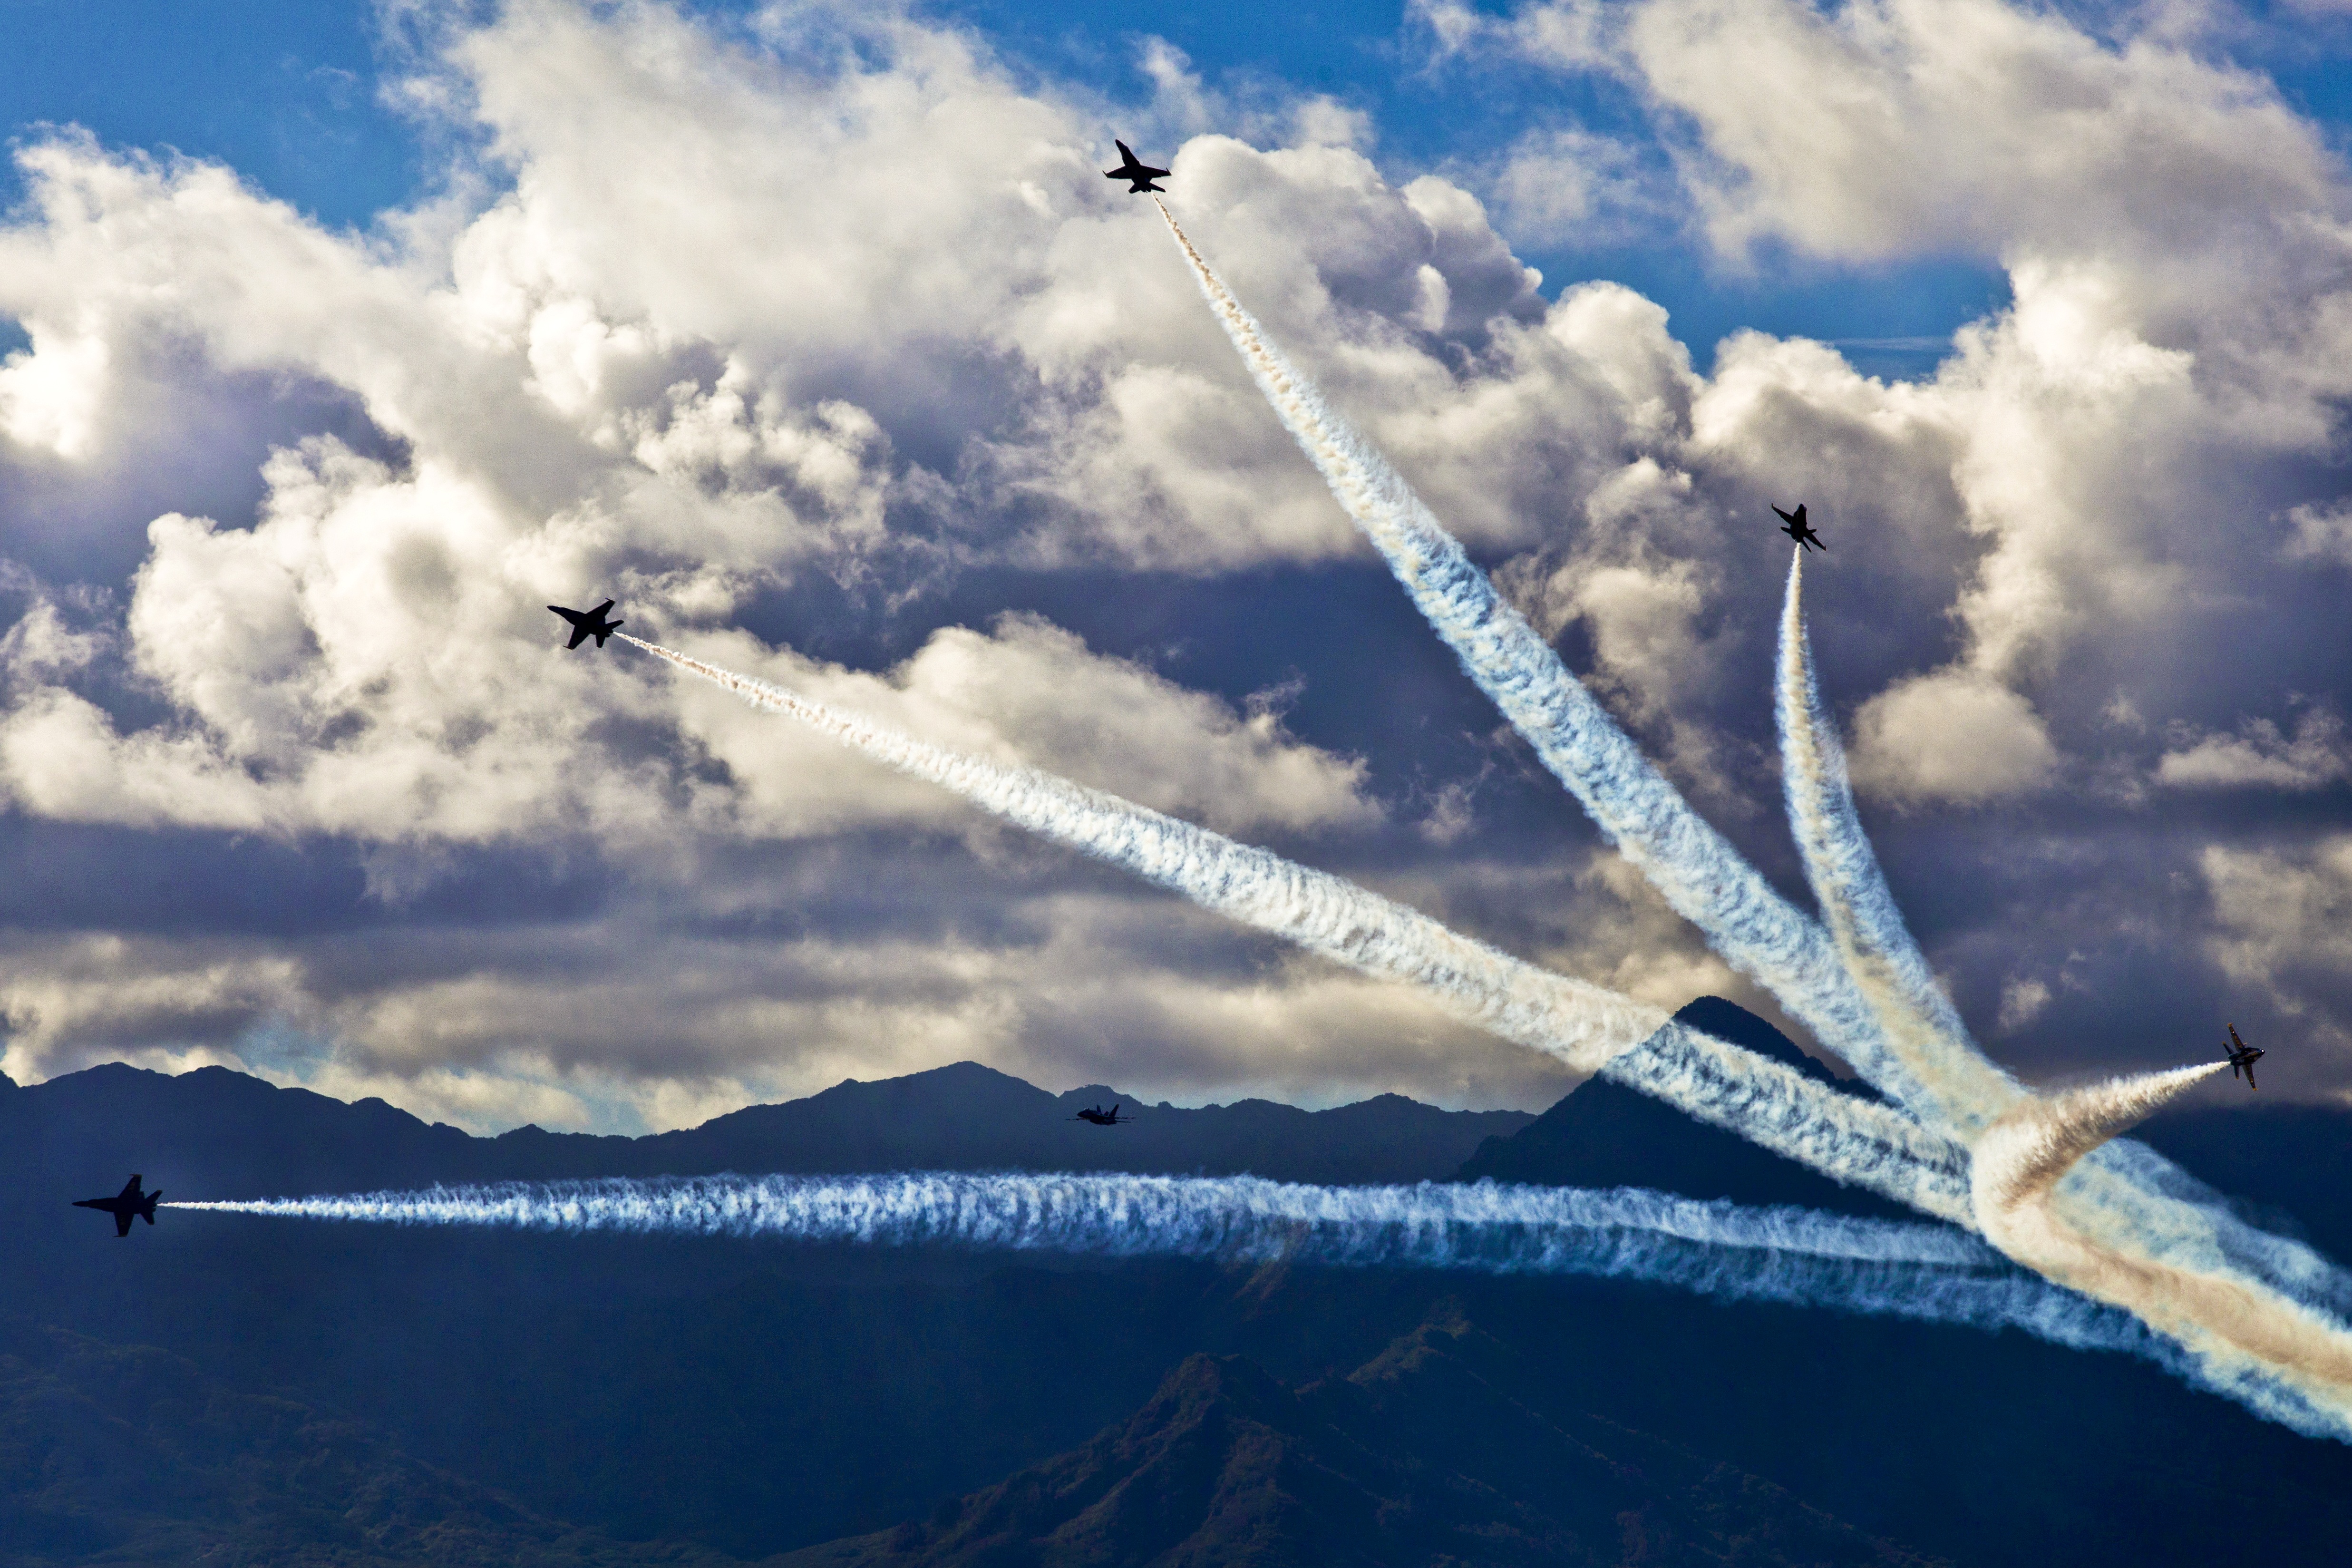
mountain, snow, cloud, sky, sunlight, wind, frost, mountain range, smoke, aircraft, military, formation, ice, team, airplanes, demonstration, planes, airshow, fighter, jets, blue angels, air show, aerobatics, meteorological phenomenon, atmosphere of earth